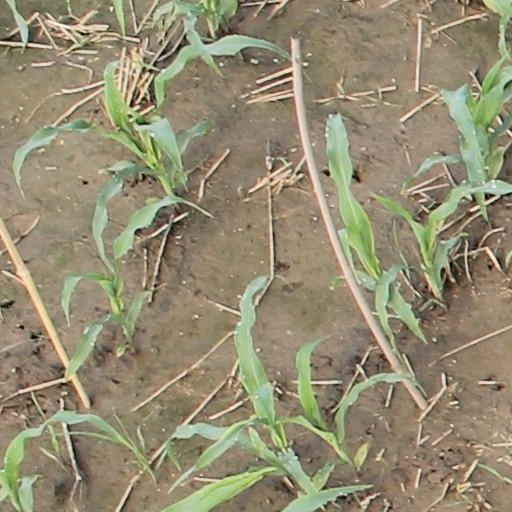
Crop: maize; corn